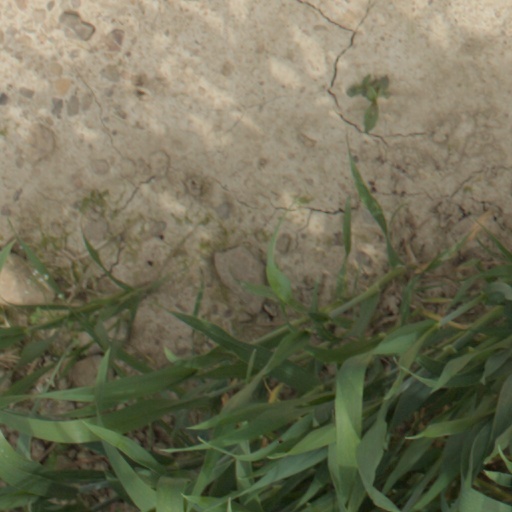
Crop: wheat